History of Oregon

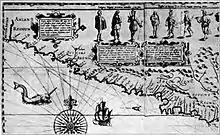
1601 AD map showing unexplored Oregon Coast

Spanish explorers found a way to explore the Pacific coast as early as 1565, sending vessels northeast from the Philippines, riding the Kuroshio Current in a sweeping circular route across the northern part of the Pacific. These ships – 250 in as many years – would typically not land before reaching Cape Mendocino in California, but some landed or wrecked in what is now Oregon. Nehalem Indian tales recount strangers and the discovery of items like chunks of beeswax and a lidded silver vase, likely connected, to the 1707 wreck of the "San Francisco Xavier".